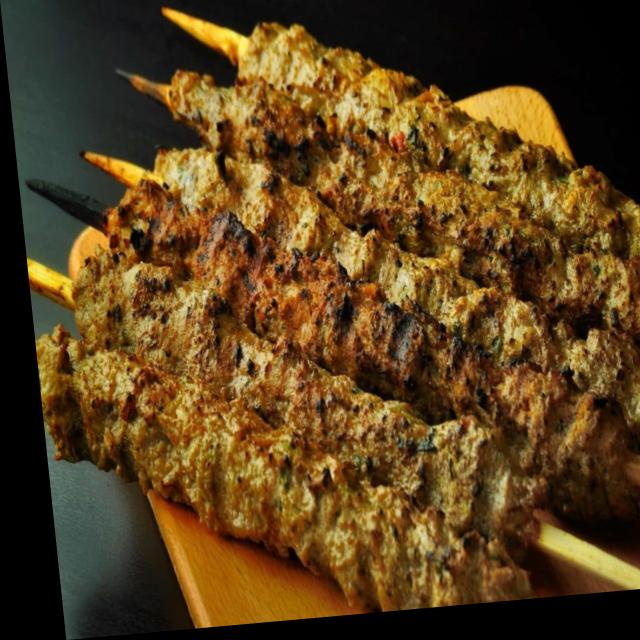
Dish: kebab